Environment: real
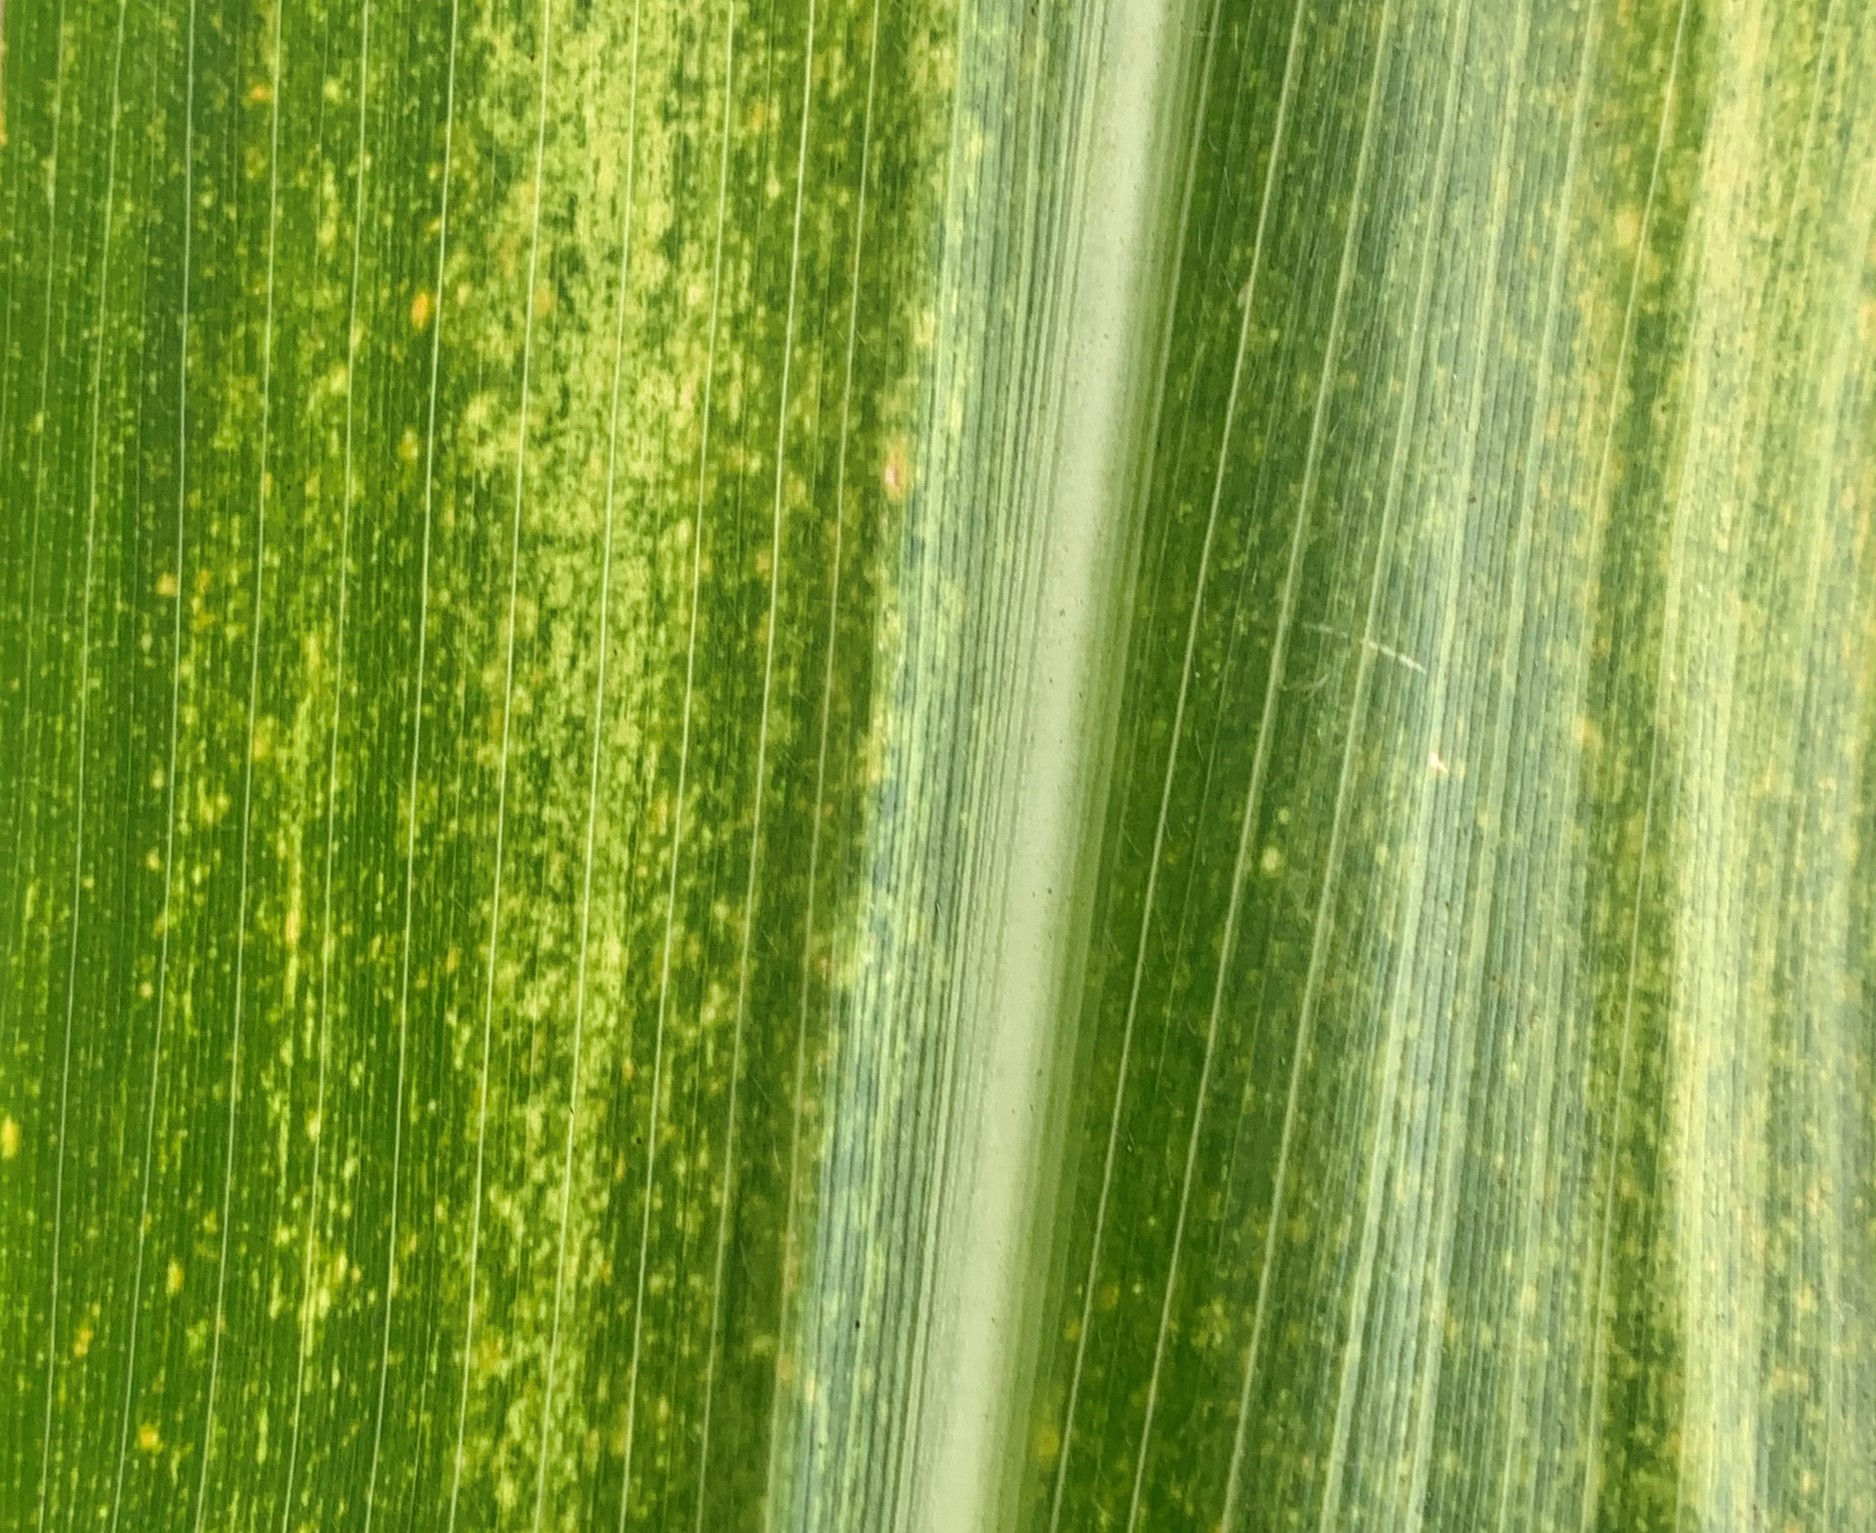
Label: lethal_necrosis